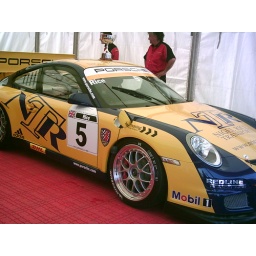
Nigel Rice's Porsche cup car in the paddock at Croft Circuit.